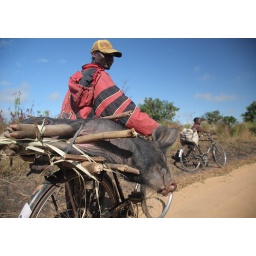
A farmer carries his pig to market on the back of his bicycle in Morrumbala District, Mozambique (photo credit: ILRI/Mann).